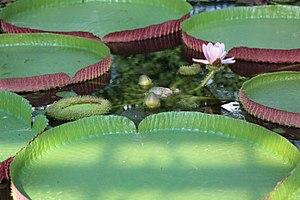
Victoria amazonica, la Victoria d'Amazonie ou Nénuphar géant, est une espèce végétale annuelle de la famille des Nymphaeaceae. Ce nénuphar d'Amérique du Sud possède les plus grandes feuilles au monde parmi les espèces aquatiques. Cette plante développe en effet des feuilles circulaires qui peuvent très rapidement atteindre 3 mètres de diamètre, flottant solidement à la surface des eaux calmes grâce à la structure géométrique des nervures, et dont les bords relevés leur permettent de repousser les autres plantes, de façon à capter un maximum de lumière. Les feuilles servent ainsi de support à plusieurs espèces d'oiseaux qui les utilisent comme plateforme pour pêcher, de même qu'à différents reptiles qui vont y prendre leur « bain de soleil ». En horticulture, cette espèce spectaculaire est très appréciée, bien qu'elle soit délicate à cultiver loin de l'équateur et ne pousse alors que dans des serres spécialement aménagées.